List of mammals of Madagascar

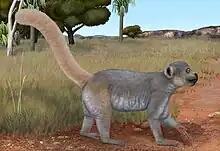
"Archaeolemur edwardsi"

Sirenia is an order of fully aquatic, herbivorous mammals that inhabit rivers, estuaries, coastal marine waters, swamps, and marine wetlands. All four species are endangered. The dugong ranges widely along coastlines from east Africa to Australasia. It and the tenrecs are Madagascar's only extant afrotherians.